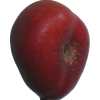
Label: nectarine_flat